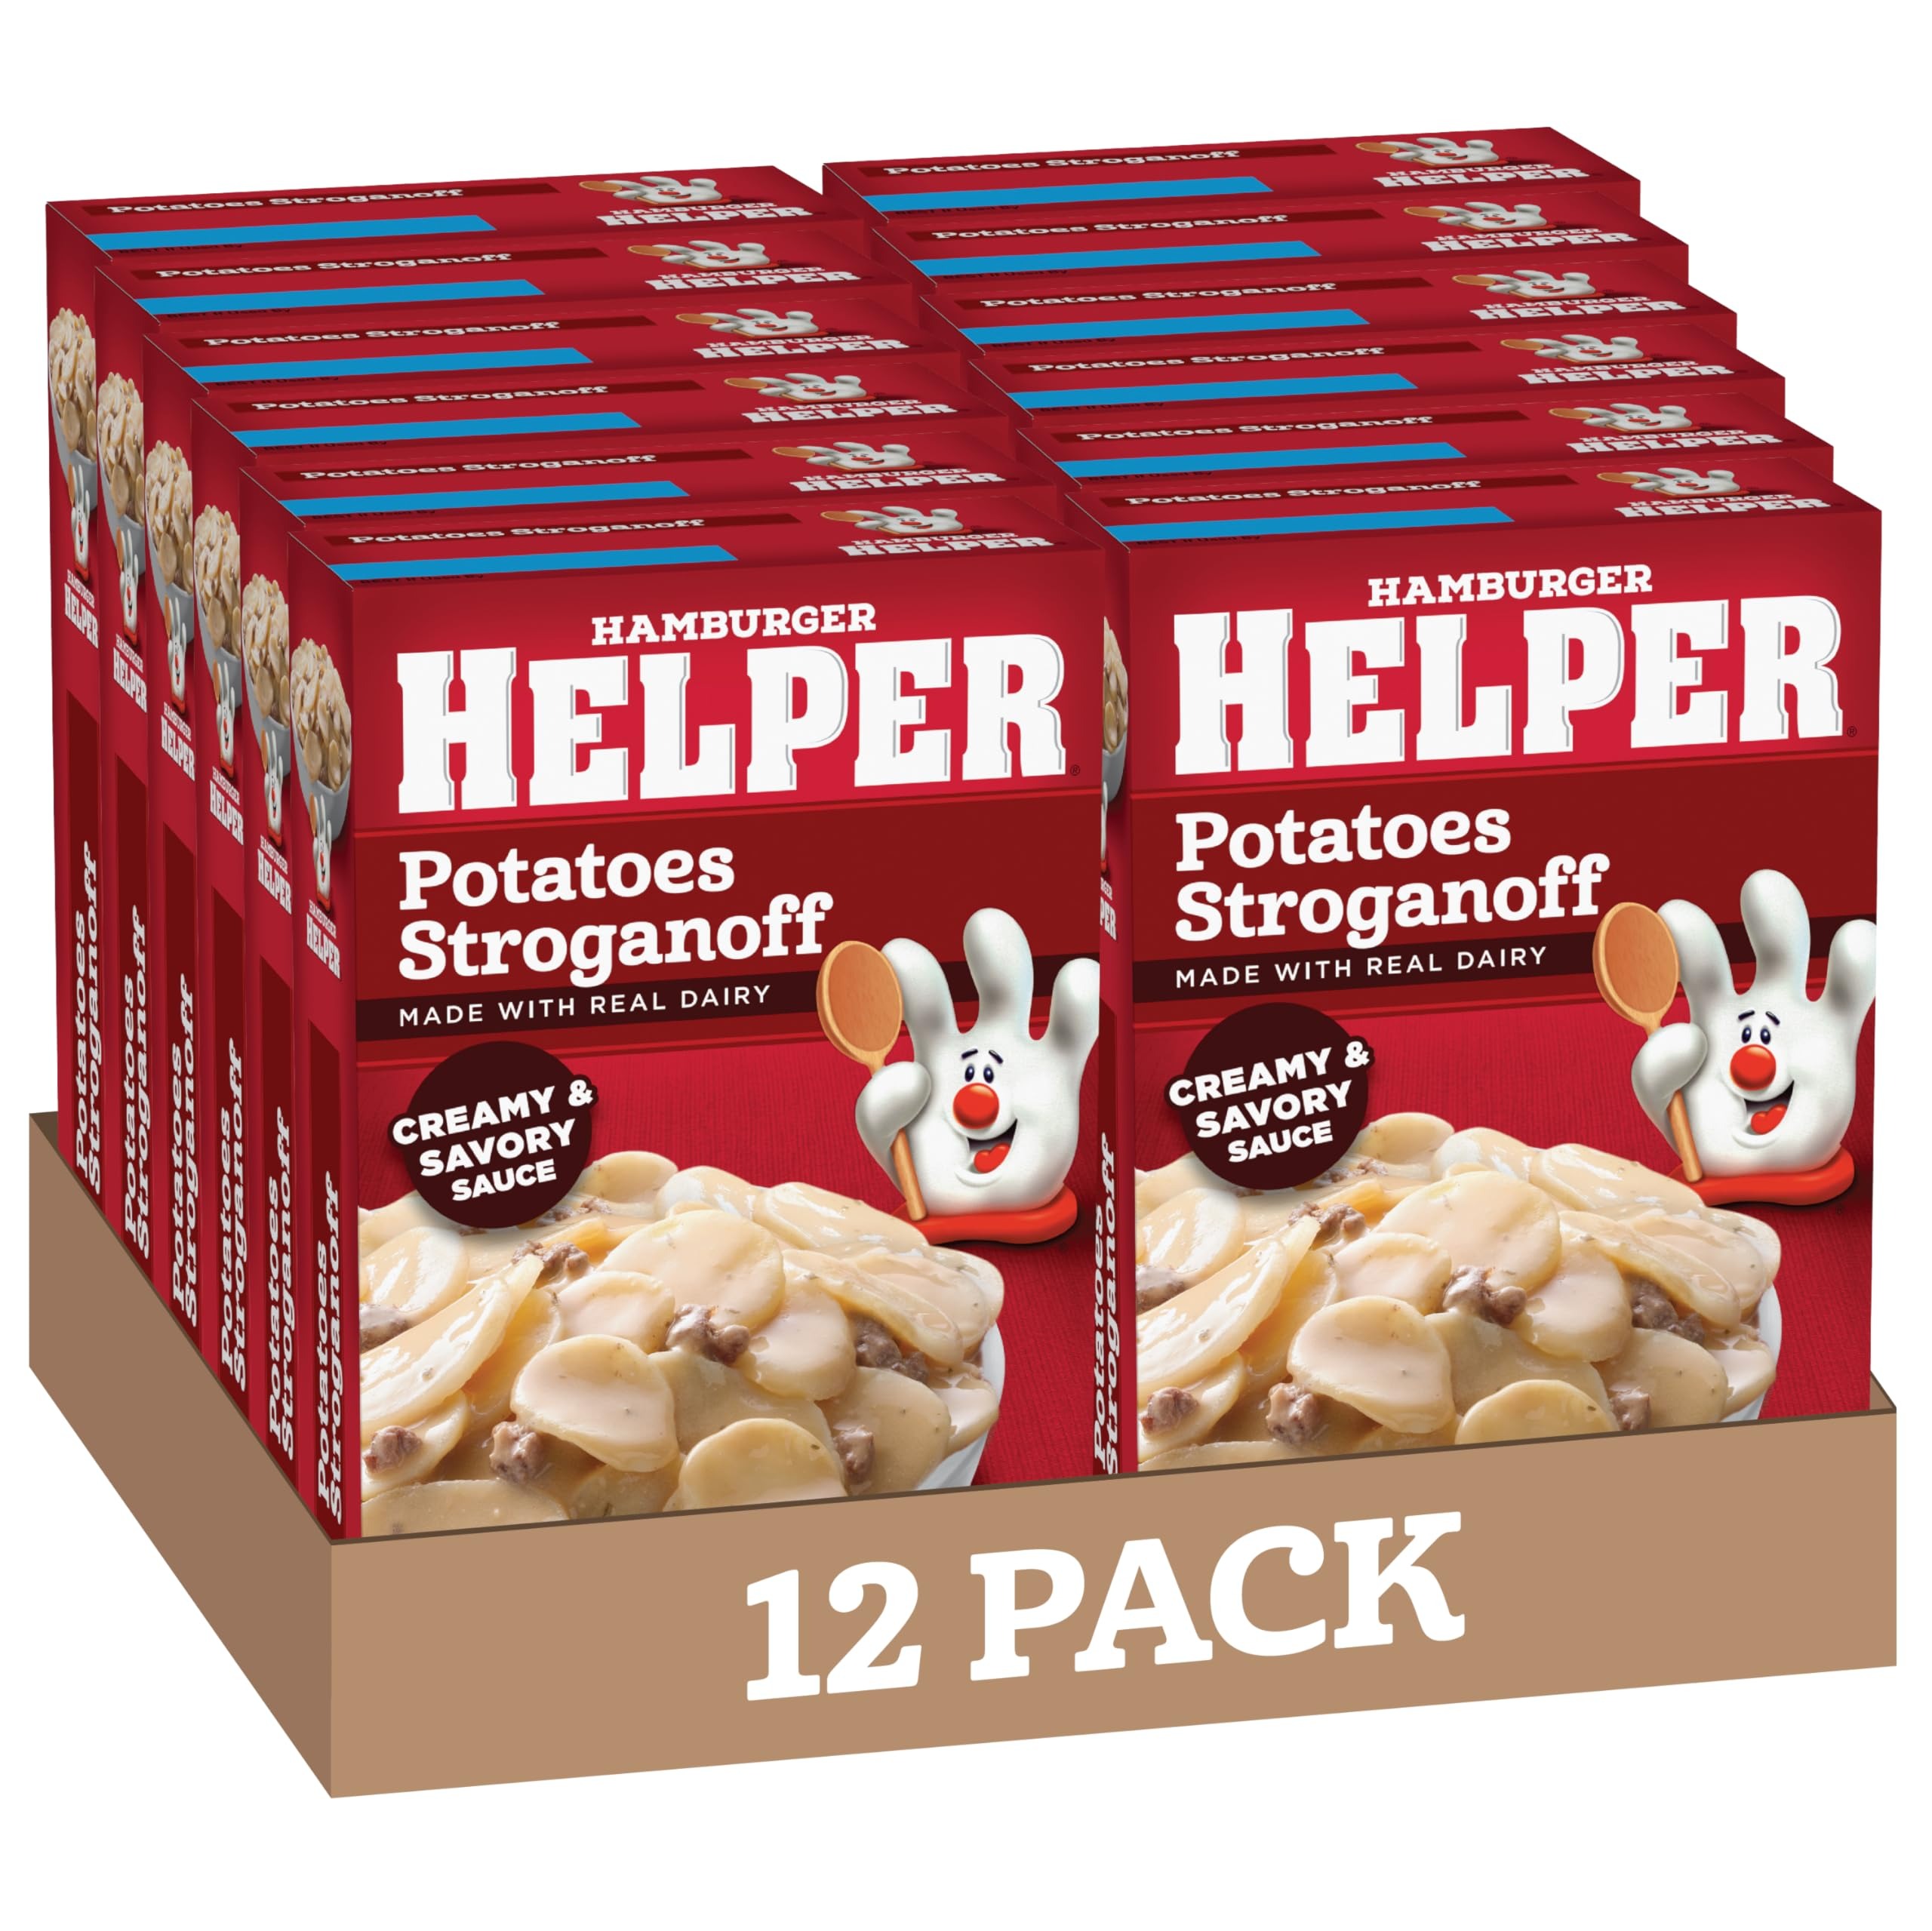
Item Name: Hamburger Helper Potatoes Stroganoff, 5.0 Ounces, 12 per Case
Bullet Point 1: Stock your pantry with Helper Potatoes Stroganoff, a meal every member of the family will love
Bullet Point 2: Make Hamburger Helper in three easy steps: simply brown beef, stir in ingredients and simmer
Bullet Point 3: Add your own twist! Visit Hamburger Helper.com for recipes the whole family will love.
Value: 60.0
Unit: Ounce

Price: 4.39